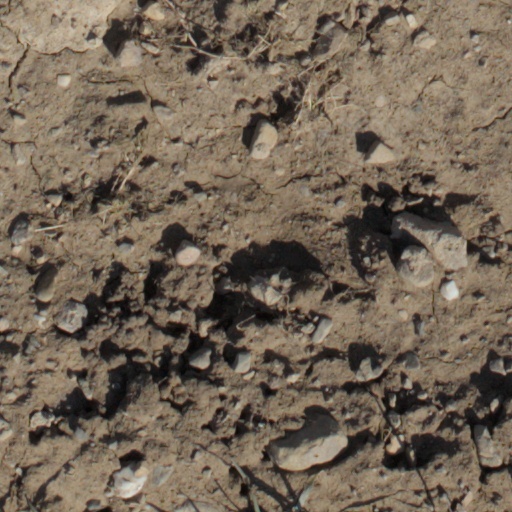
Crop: wheat